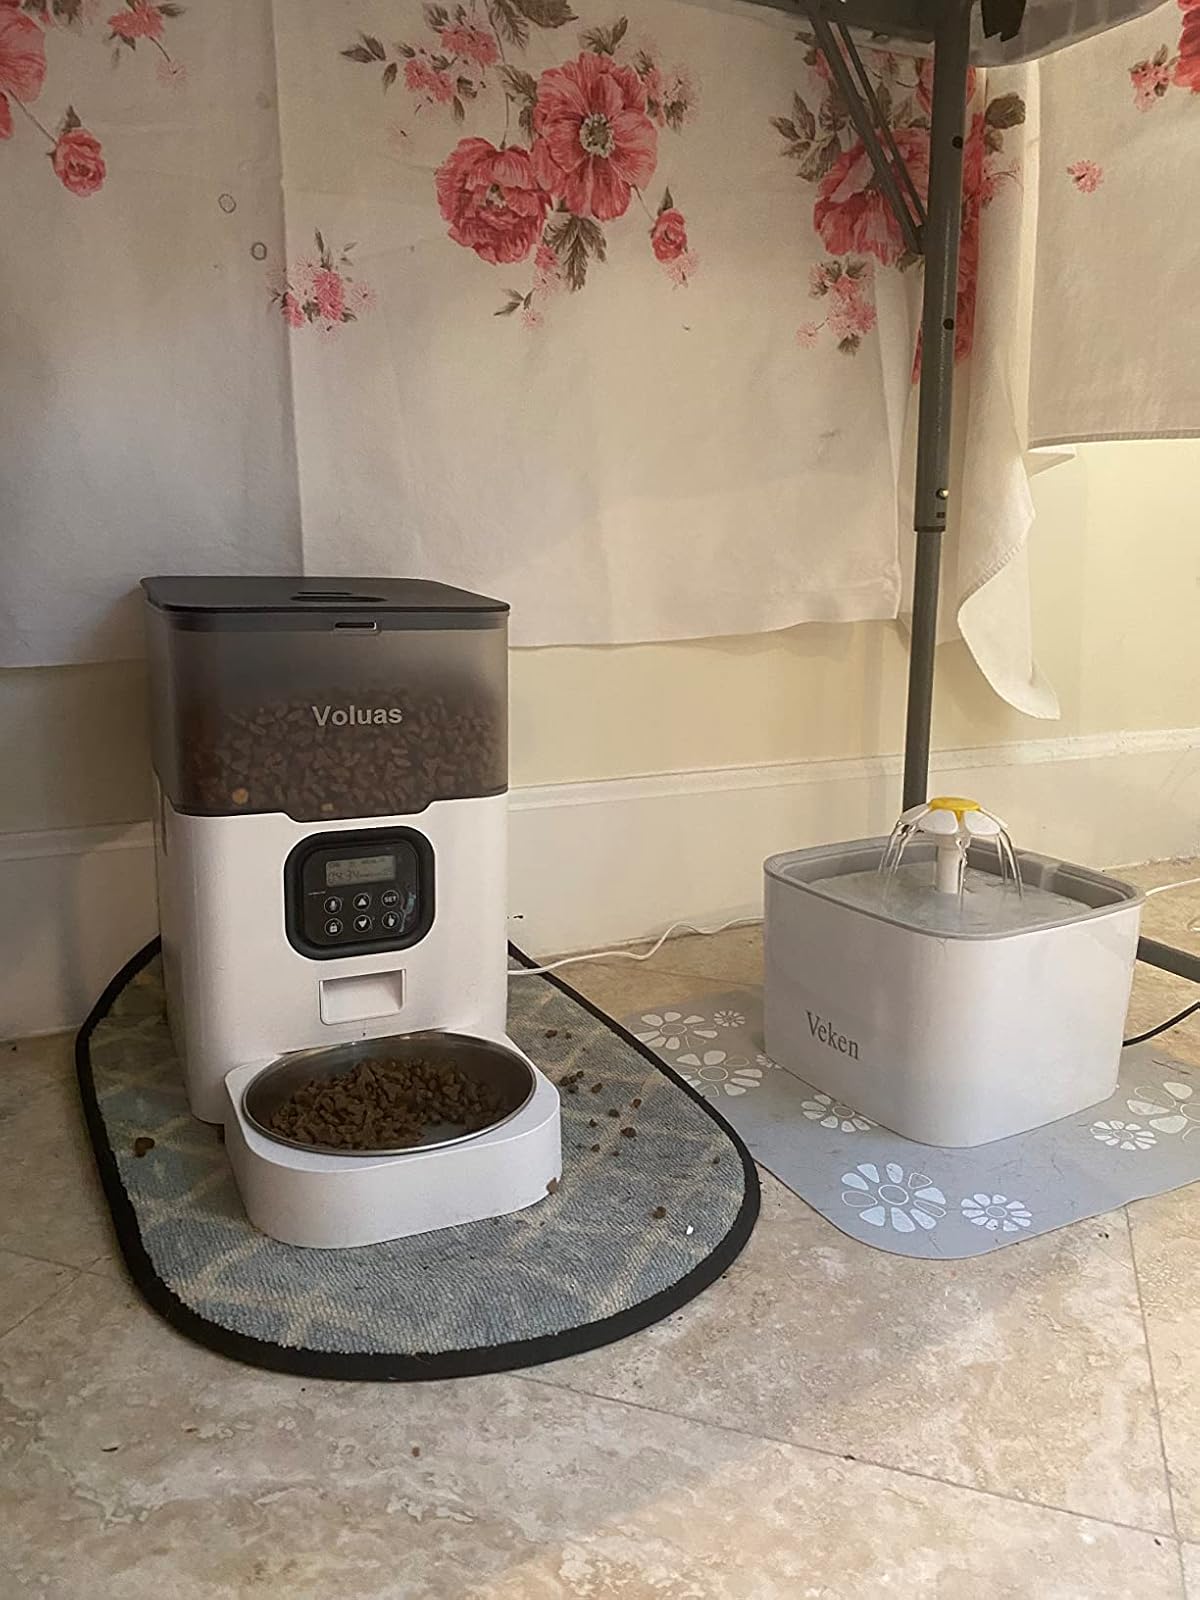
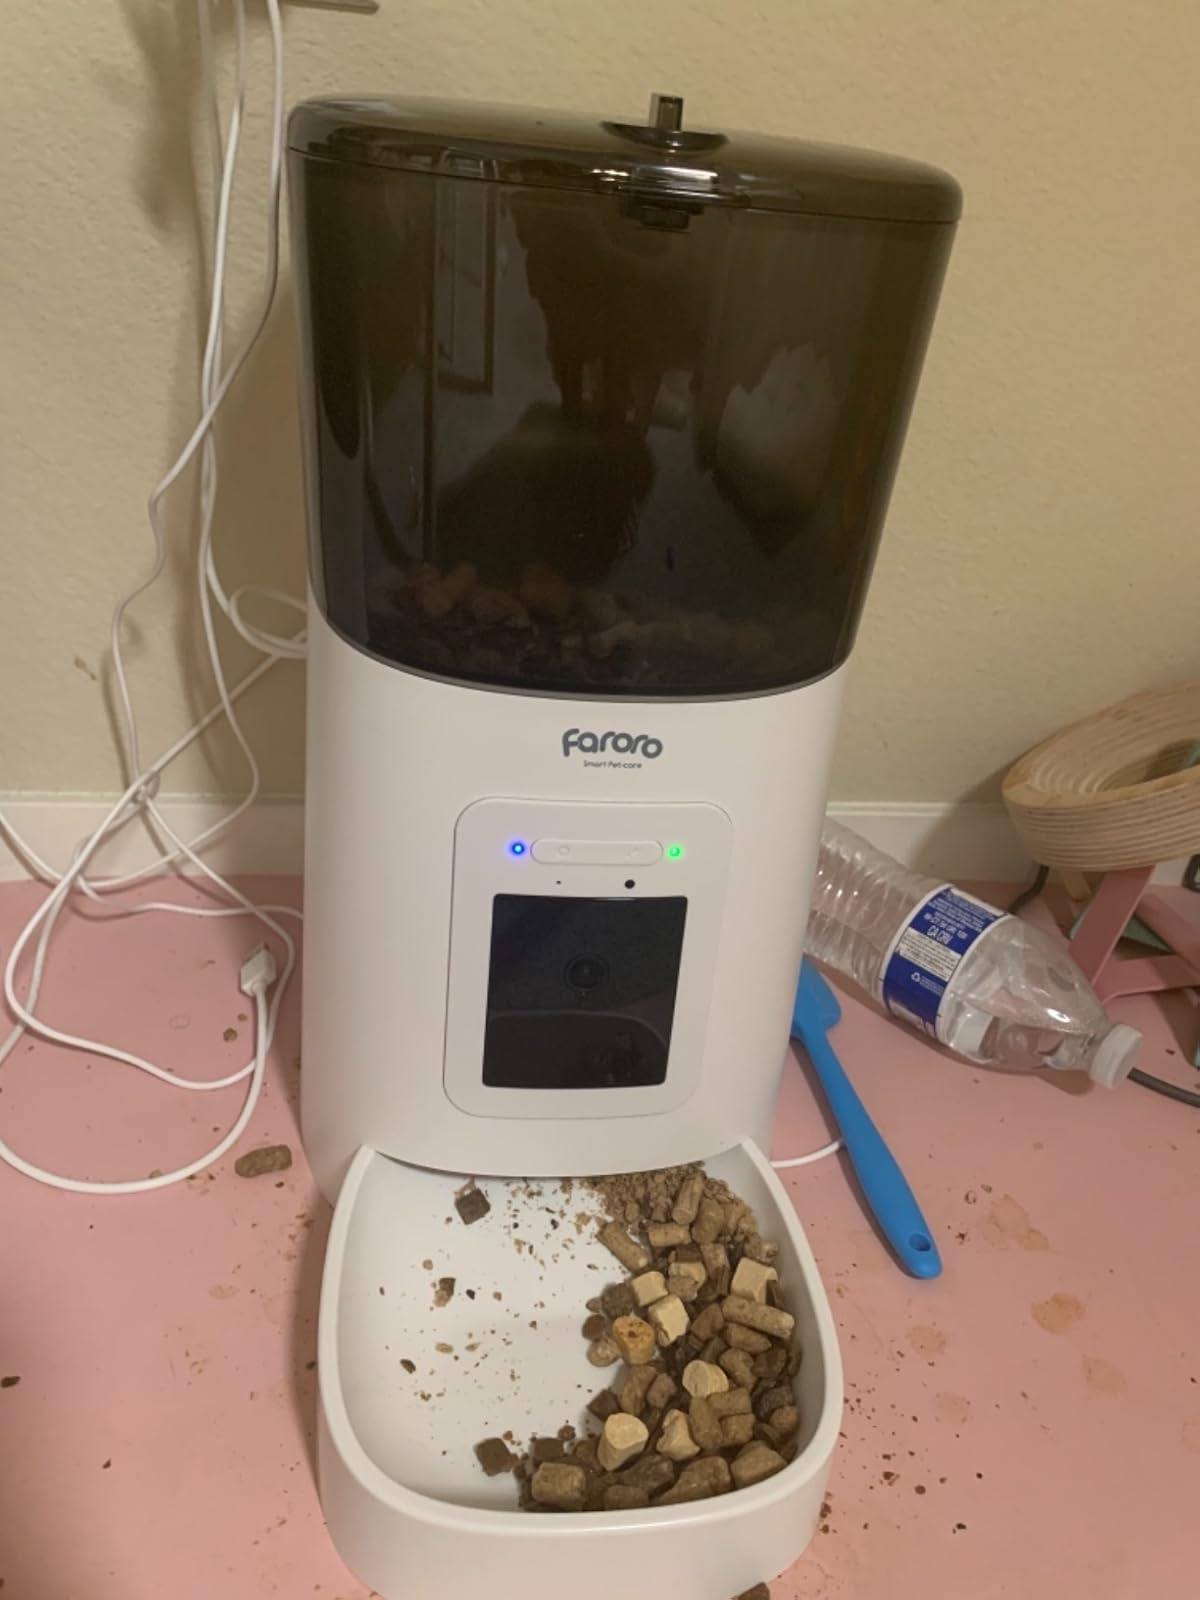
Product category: items_feeder
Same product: no